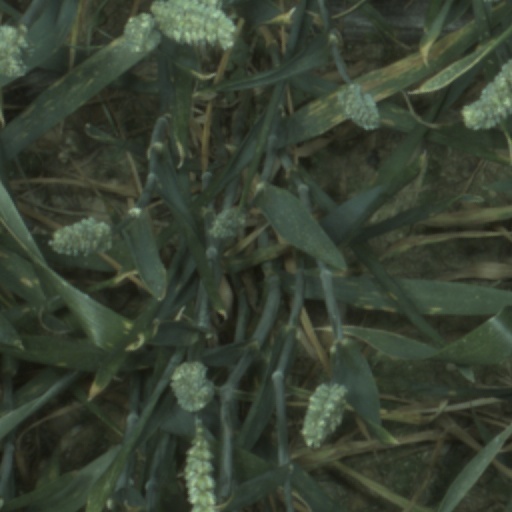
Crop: wheat